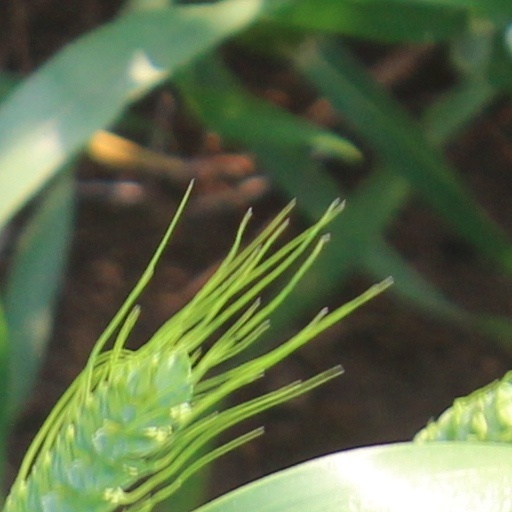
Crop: wheat